Afyonkarahisar

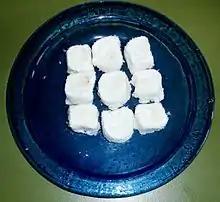

Zafer Airport, located 60 km from city center, serves Afyonkarahisar. Four flights per week to Istanbul, and seasonal flights to international destinations are available.